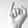
ASL letter: I